Huntington Beach Pier

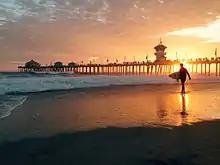
Sunset on Sunday, 9/7/2014 at Huntington Beach Pier

The pier also features many other events throughout the year, though most occur in the summer. Many other surfing competitions are held here like the PSA, NASSA, and CSA. Tournaments are also held for other sports such as volleyball, wrestling, BMX, kite flying, paintballing, and fishing. Races and marathons such as the Surf City Marathon & Half Marathon, which is held every Super Bowl Sunday and the Surf City 10, which is in October pass by the pier. The city also hosts an Annual Pier Swim and Rough Water Swim in which participants have to swim around the pier. There are also fireworks and parades to celebrate the Fourth of July.